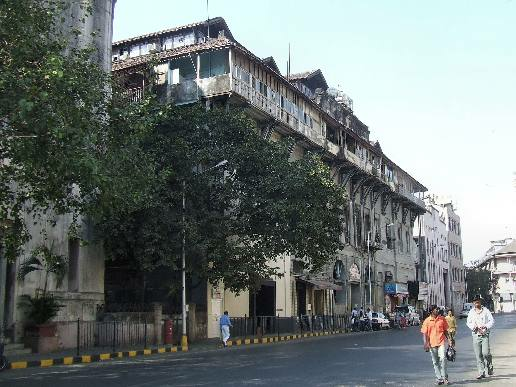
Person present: No